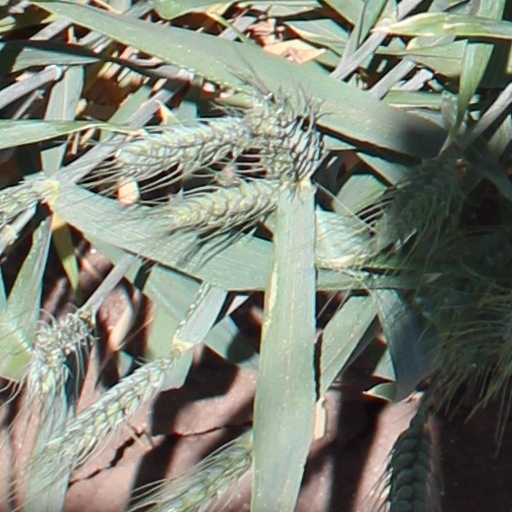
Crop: wheat